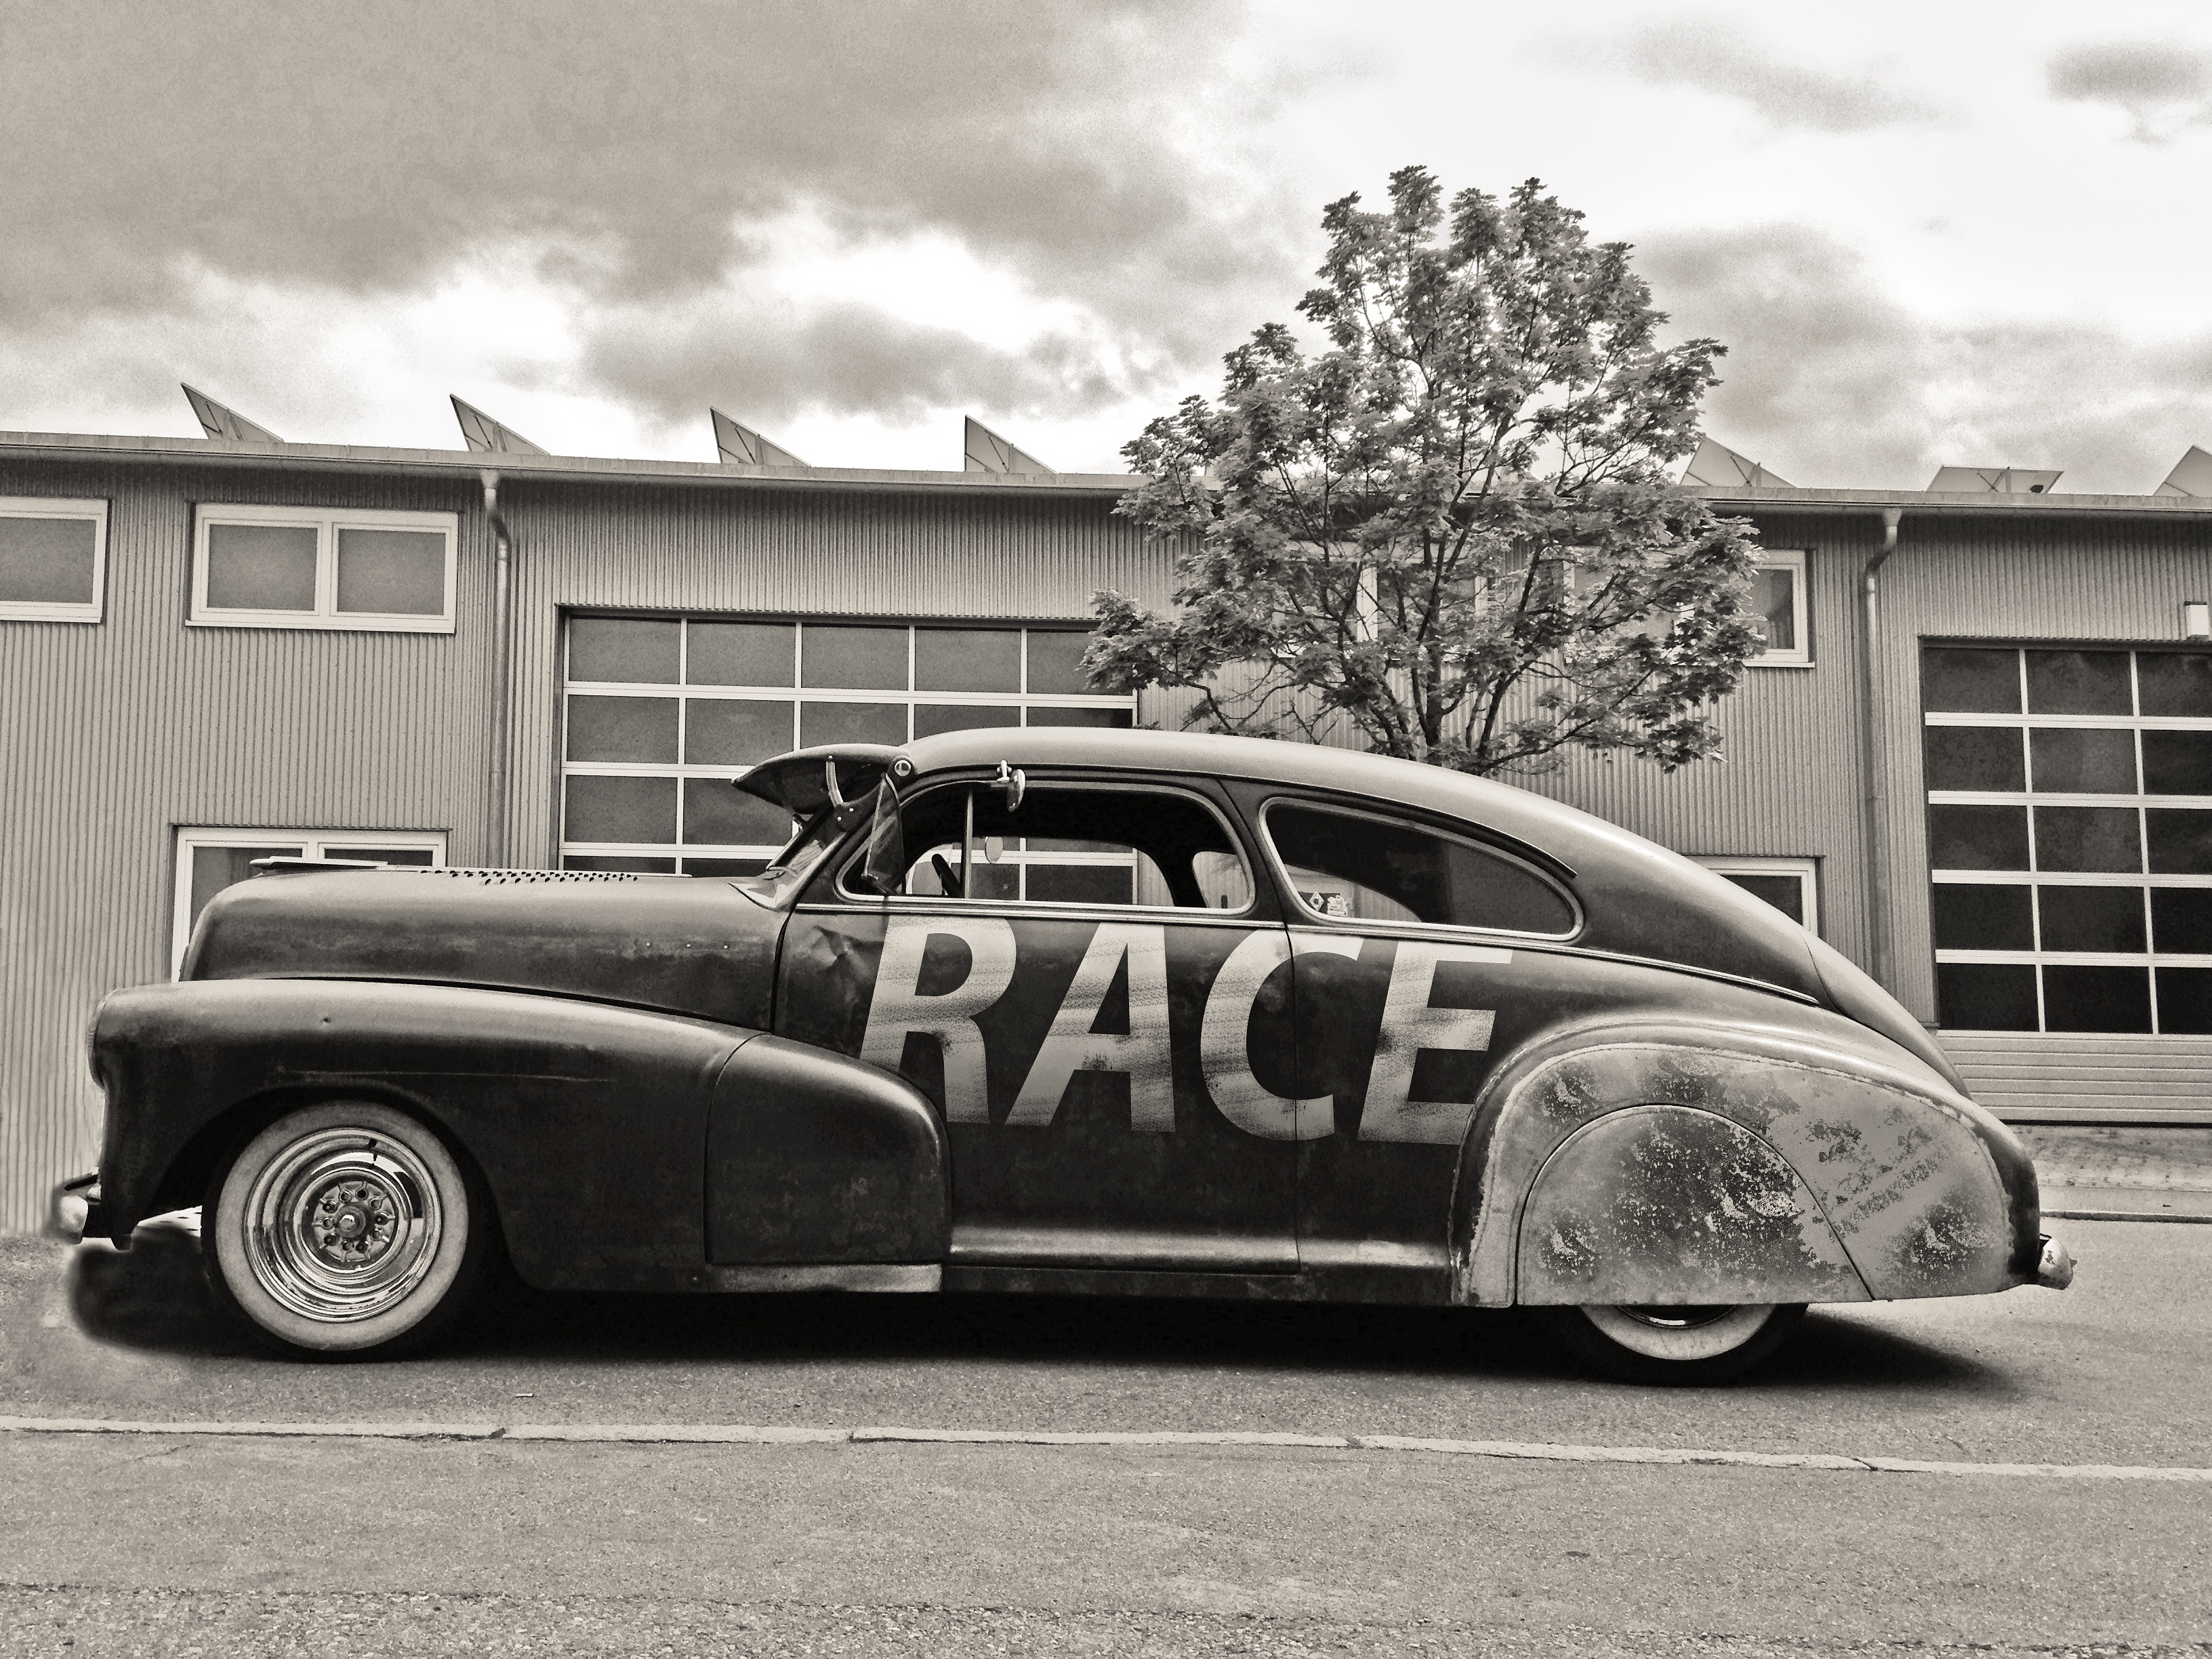
car, wheel, vehicle, monochrome, motor vehicle, vintage car, sedan, classic, antique car, land vehicle, monochrome photography, automobile make, automotive exterior, automotive design, luxury vehicle, mid size car, full size car